University of Canterbury

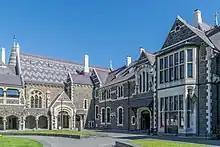
Clock Tower, Great Hall and Classics buildings in the North Quad

The University of Canterbury has the most field stations of any New Zealand university. The Field Facilities Centre administers four of these field stations: